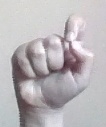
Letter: fa